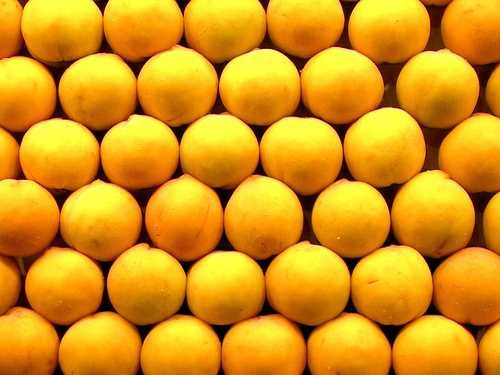
Label: Lemon